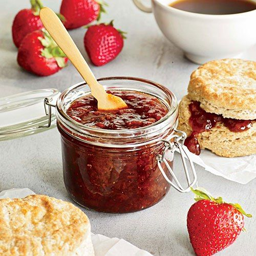
what is the difference between foods and food product , jam and preserves .